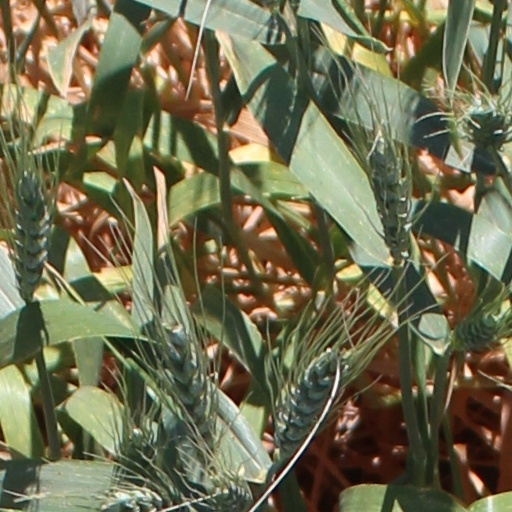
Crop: wheat